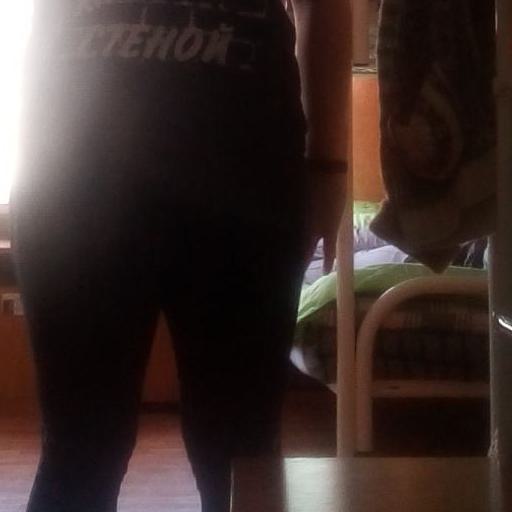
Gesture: no_gesture